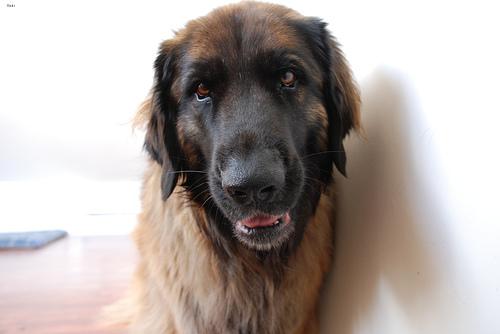
Breed: leonberger